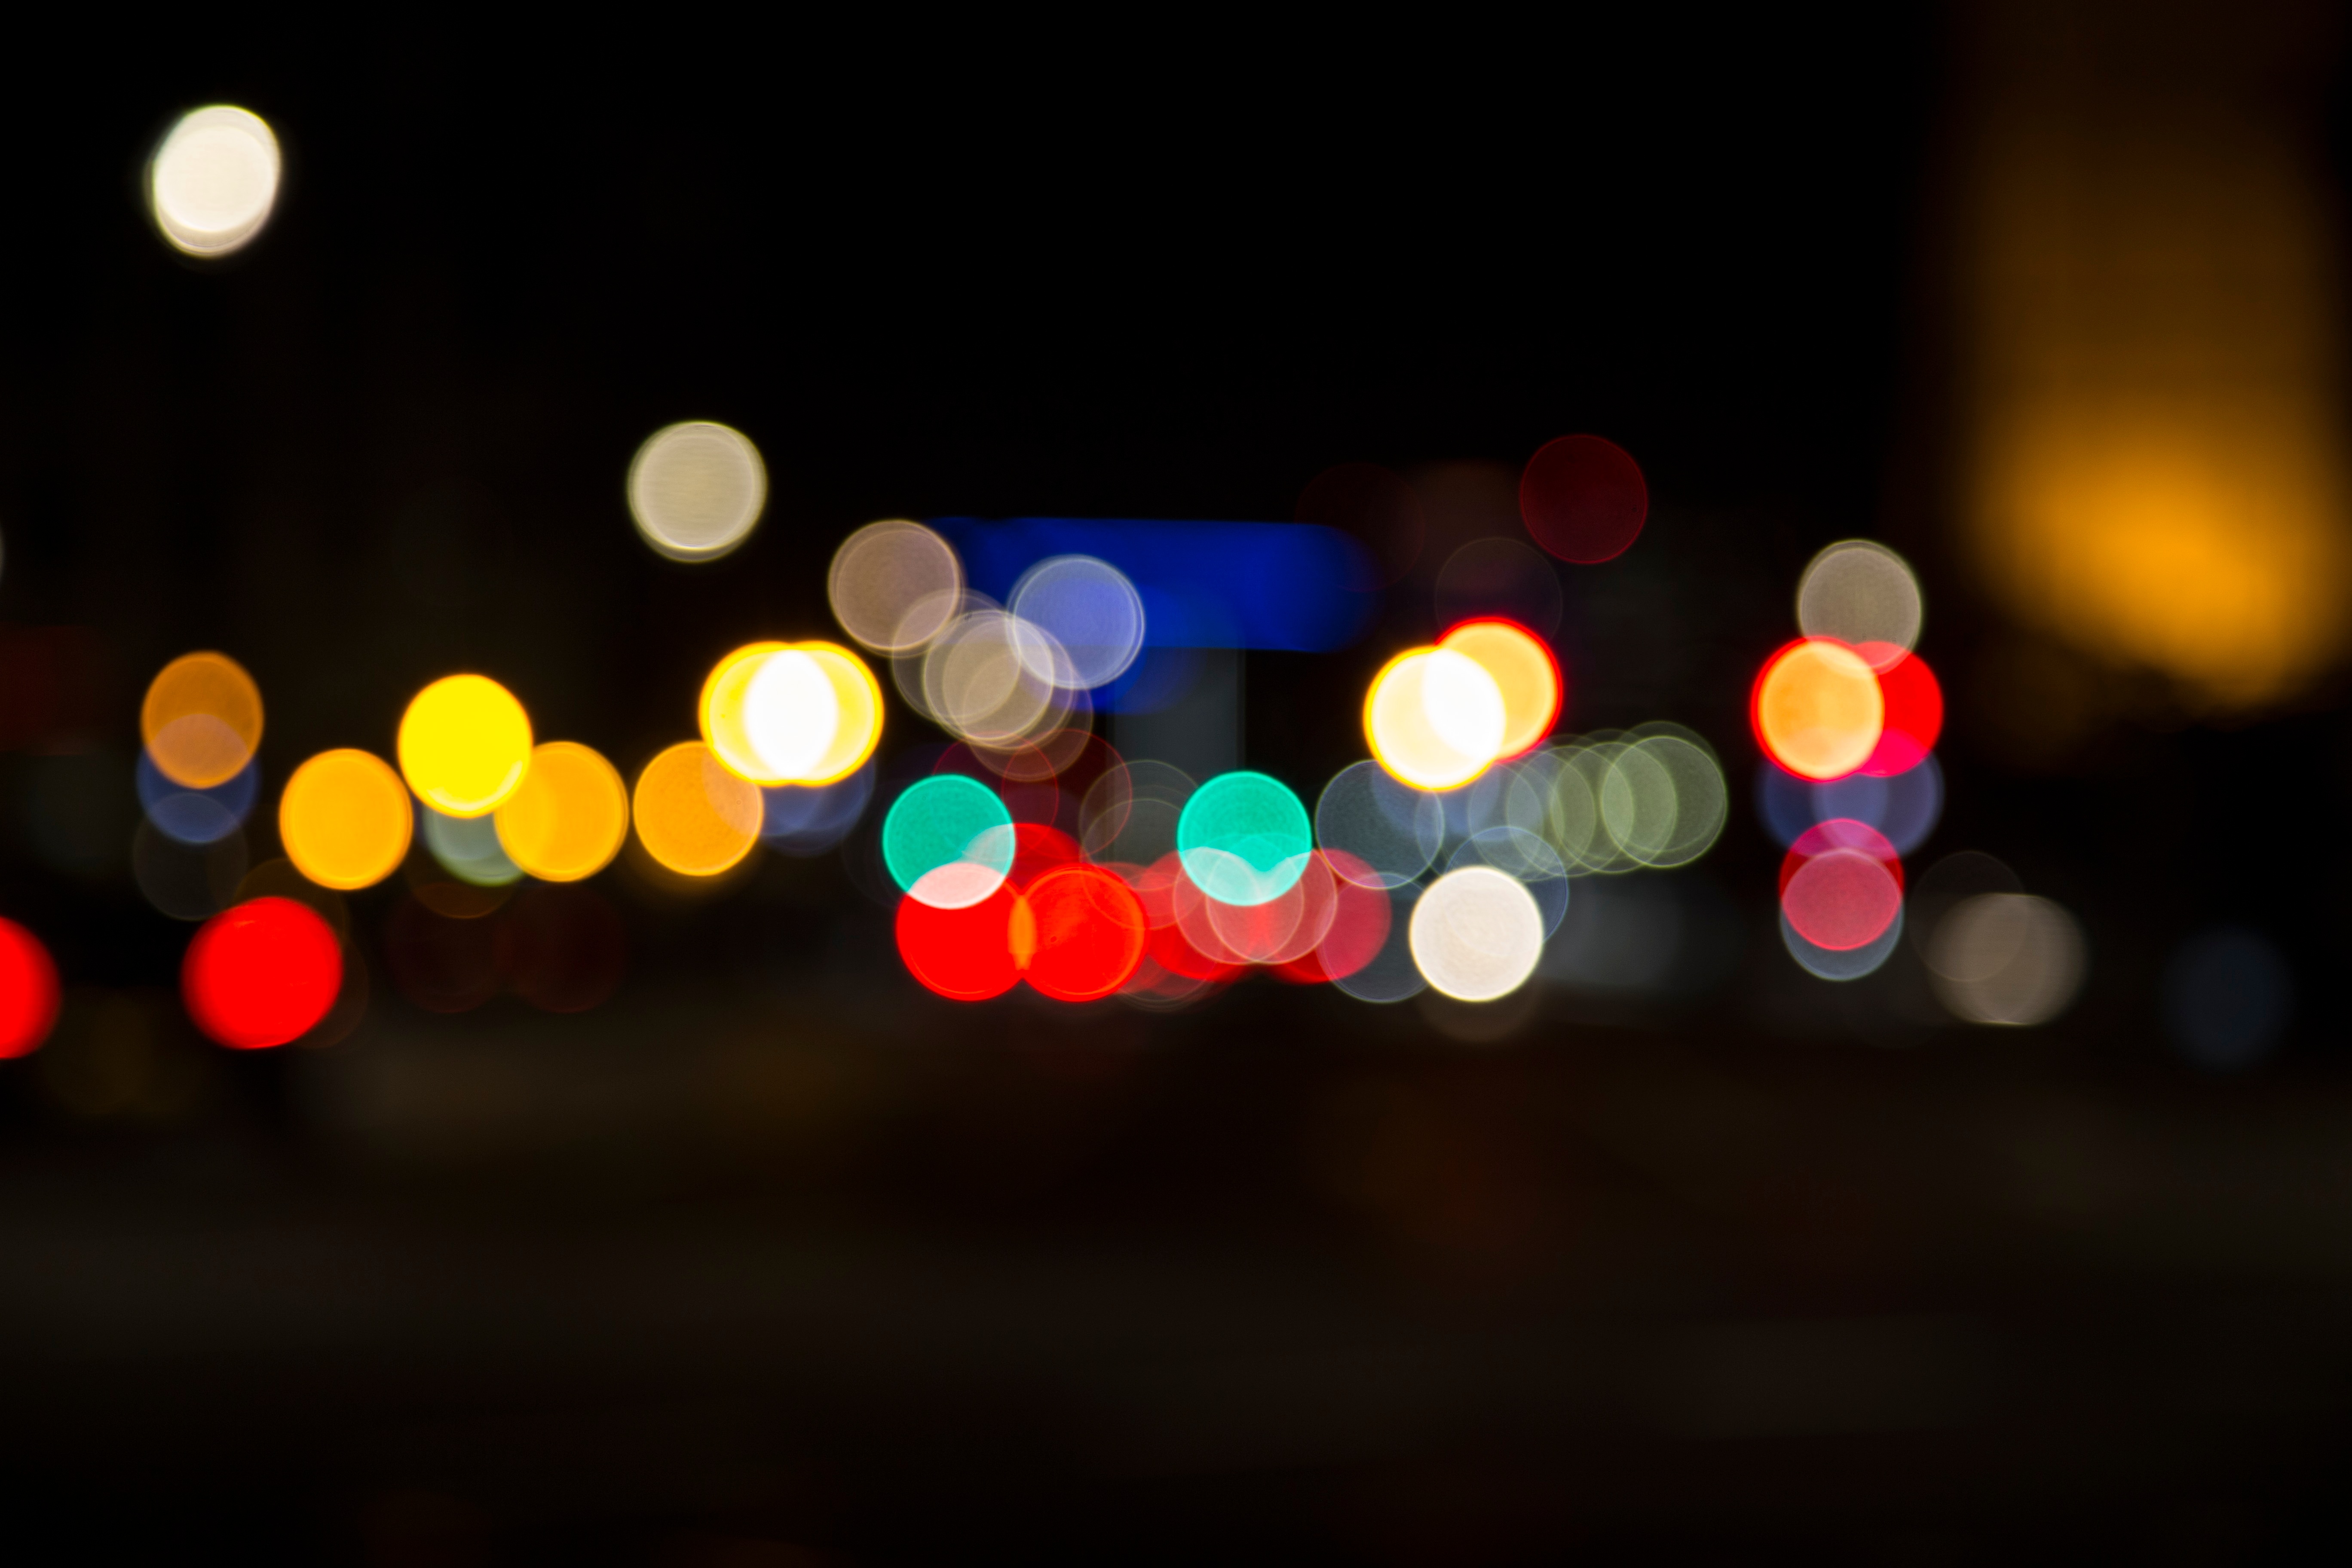
light, night, number, red, color, darkness, lighting, circle, shape, macro photography, christmas lights